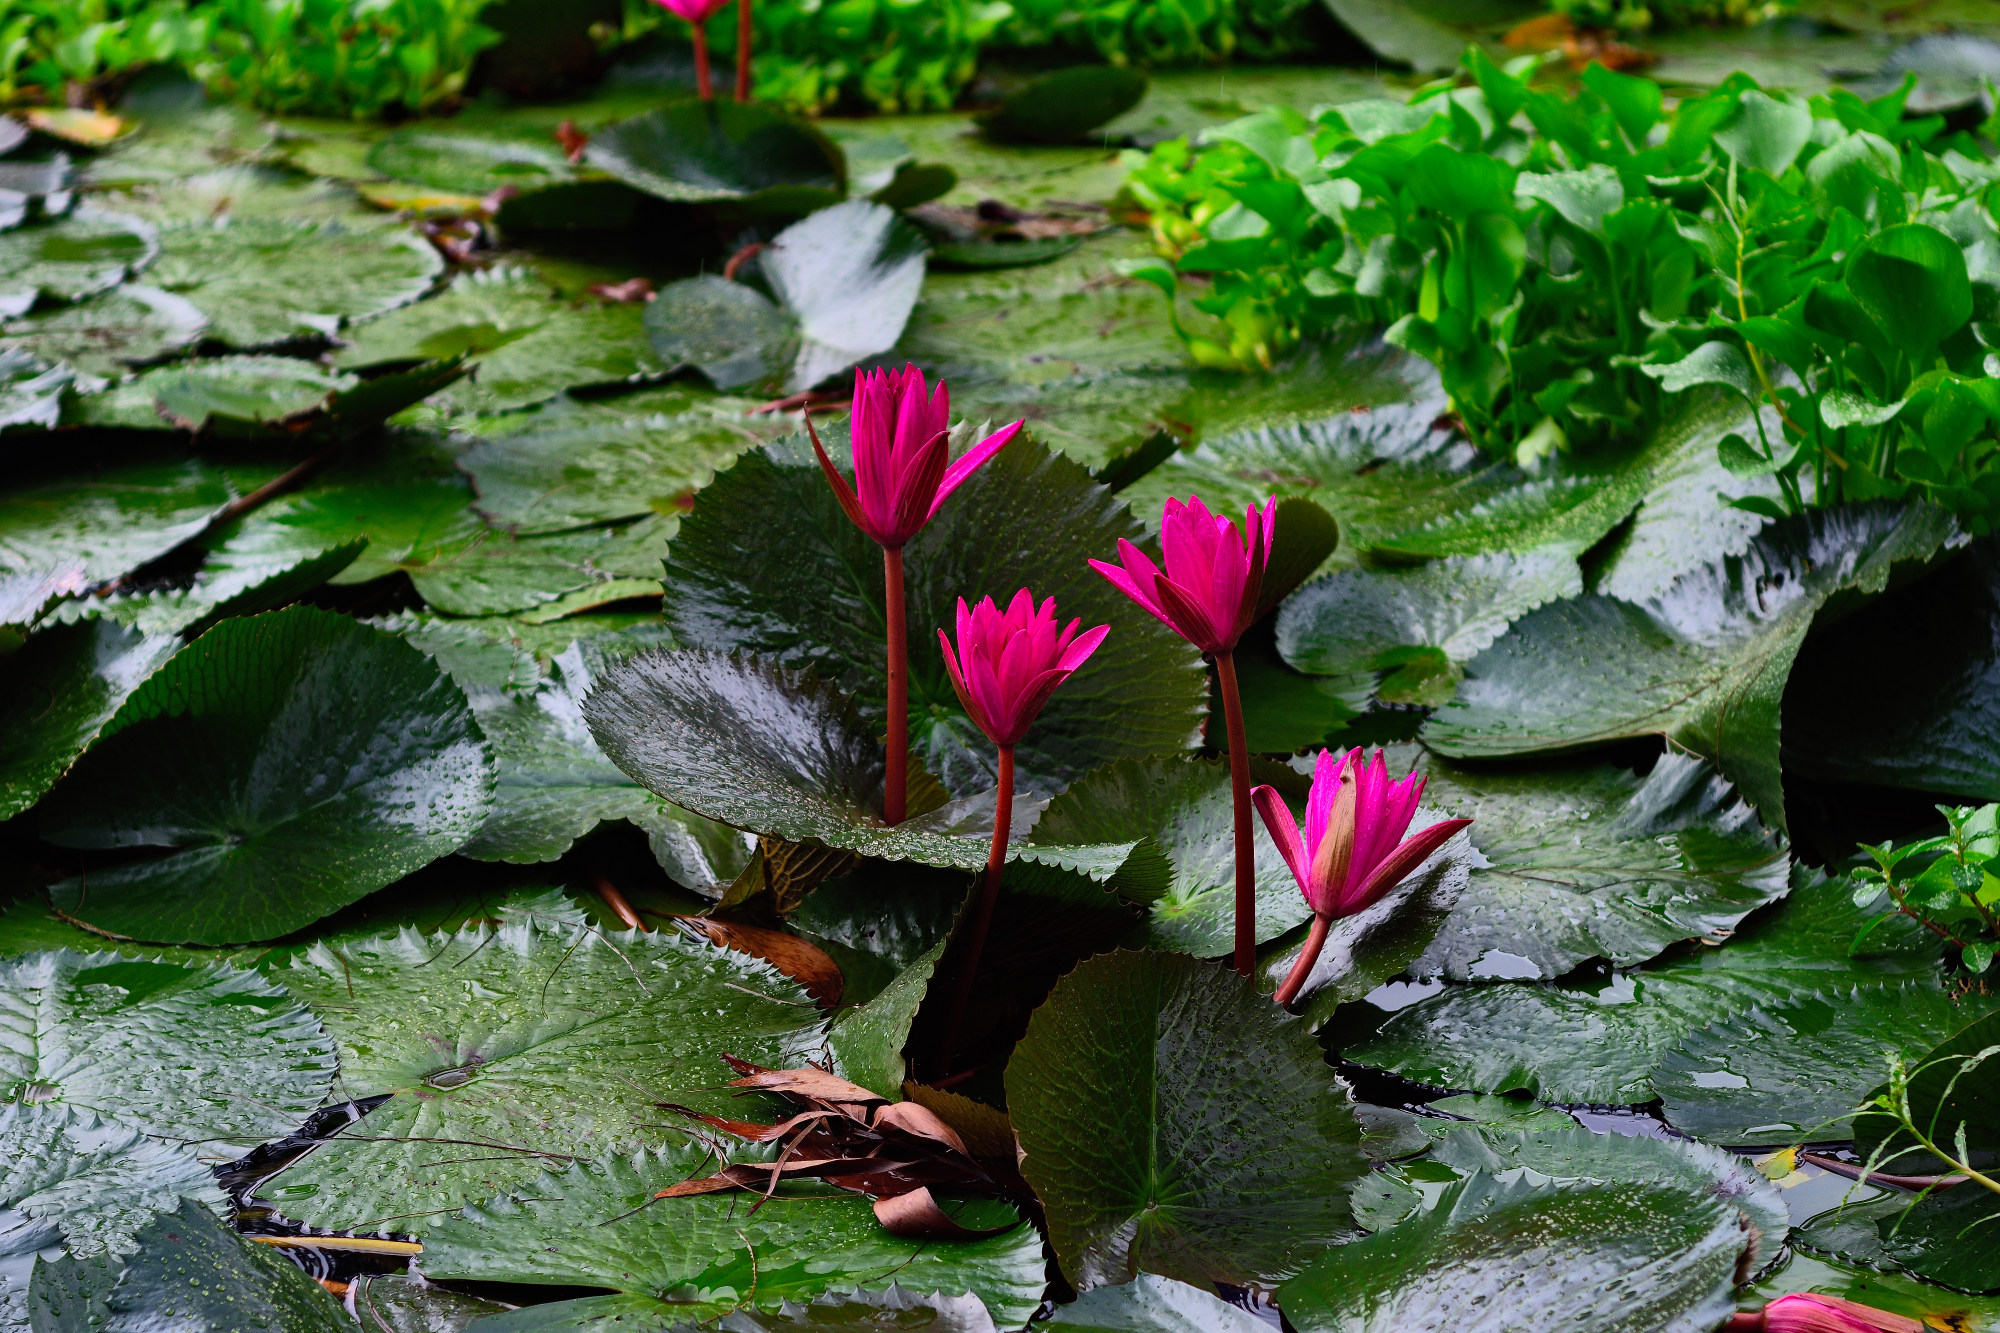
Pink Water Lily & Water Hyacinth — Khurushkul Pond, Bangladesh
Pink water lily (Nymphaea) flowers blooming amid dense water hyacinth (Eichhornia crassipes) coverage in a freshwater pond near Khurushkul, Cox's Bazar, Bangladesh. Photographed during the June 2026 monsoon season, with post-rain water droplets visible on the lily pads. Part of a 100-image GPS-tagged survey of the same pond.
Location: Khurushkul, Chattogram, Bangladesh
Captured: 2026-06-19T10:08:54+06:00